Robert Sink

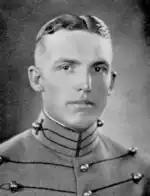
At West Point in 1927

Sink attended Duke University (then known as Trinity College) for one year before securing an appointment to the United States Military Academy. He graduated 174th in West Point's 203-member class of 1927 (Cullum Number 8196). Commissioned as an Infantry officer, Second Lieutenant Sink was assigned to the 8th Infantry Regiment in Fort Screven, Georgia.